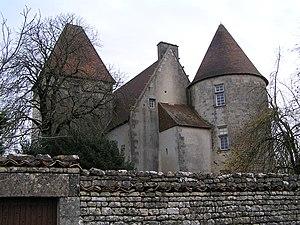
château de Barbezières, Charente, France